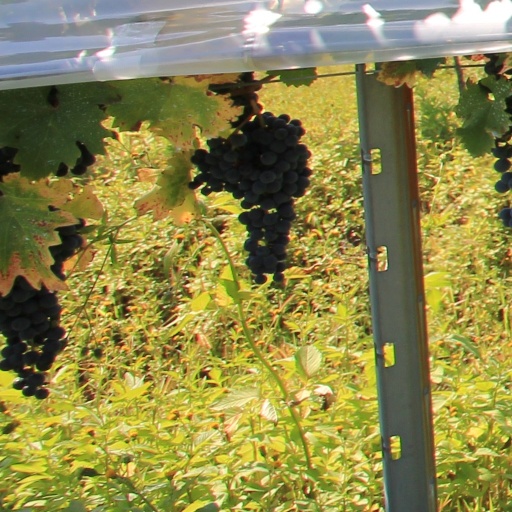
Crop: grape